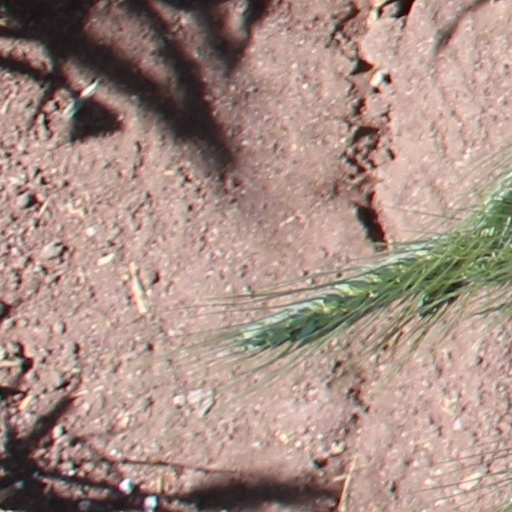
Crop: wheat